Green Knight

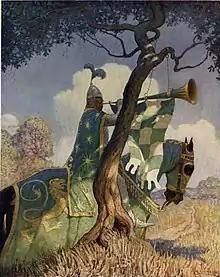
The Green Knight preparing to battle Sir Beaumains in N. C. Wyeth's illustration for Sidney Lanier's "The Boy's King Arthur: Sir Thomas Malory's History of King Arthur and His Knights of the Round Table" (1922)

Characters similar to the Green Knight appear in several other works. In Thomas Malory's "Le Morte d'Arthur", for example, Gawain's brother Gareth defeats four brothers in different coloured armour, including a "Grene Knyght" named Sir Partolope. The three who survive the encounter eventually join the Round Table and appear several further times in the text. The stories of Saladin feature a certain "Green Knight"; a Spanish warrior (maybe from Castile, according to an Arab source) in a shield vert and a helmet adorned with stag horns. Saladin tries to make him part of his personal guard.